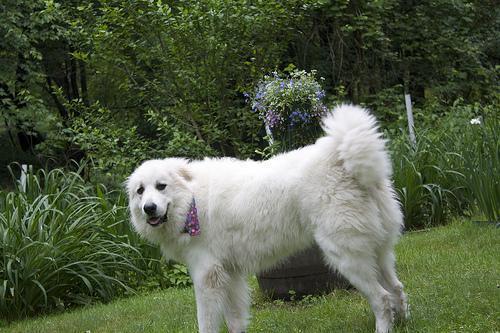
great pyrenees